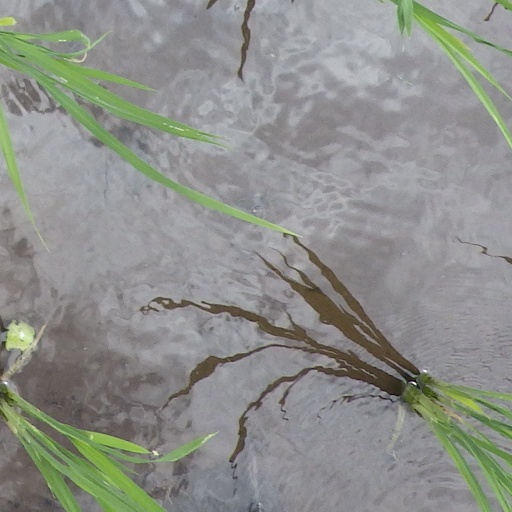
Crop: rice